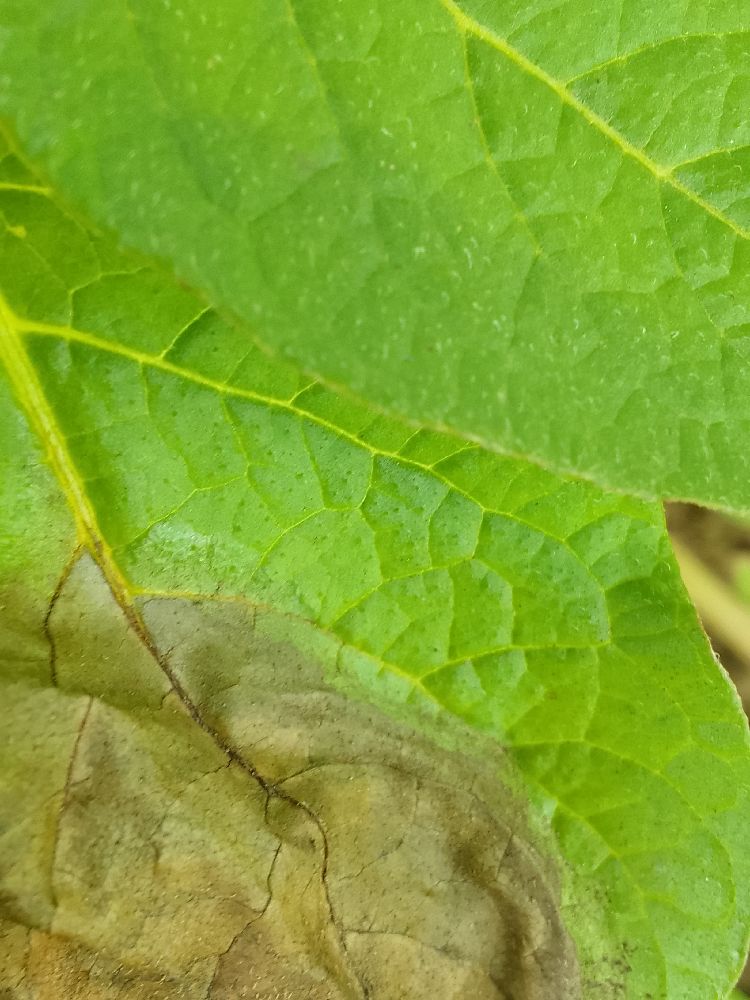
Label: Late blight